Canadian art

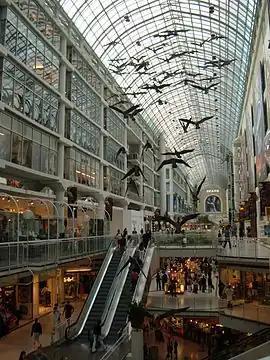
Interior of the Toronto Eaton Centre showing one of Michael Snow's best known sculptures, titled "Flightstop", which depicts Canada geese in flight.

The Beaver Hall Group (1920–1922) in Montreal, a collective of eighteen painters and one sculptor, was founded just after the Group of Seven`s first show. It was named for a building at 305 Beaver Hall which provided a meeting and exhibition space.